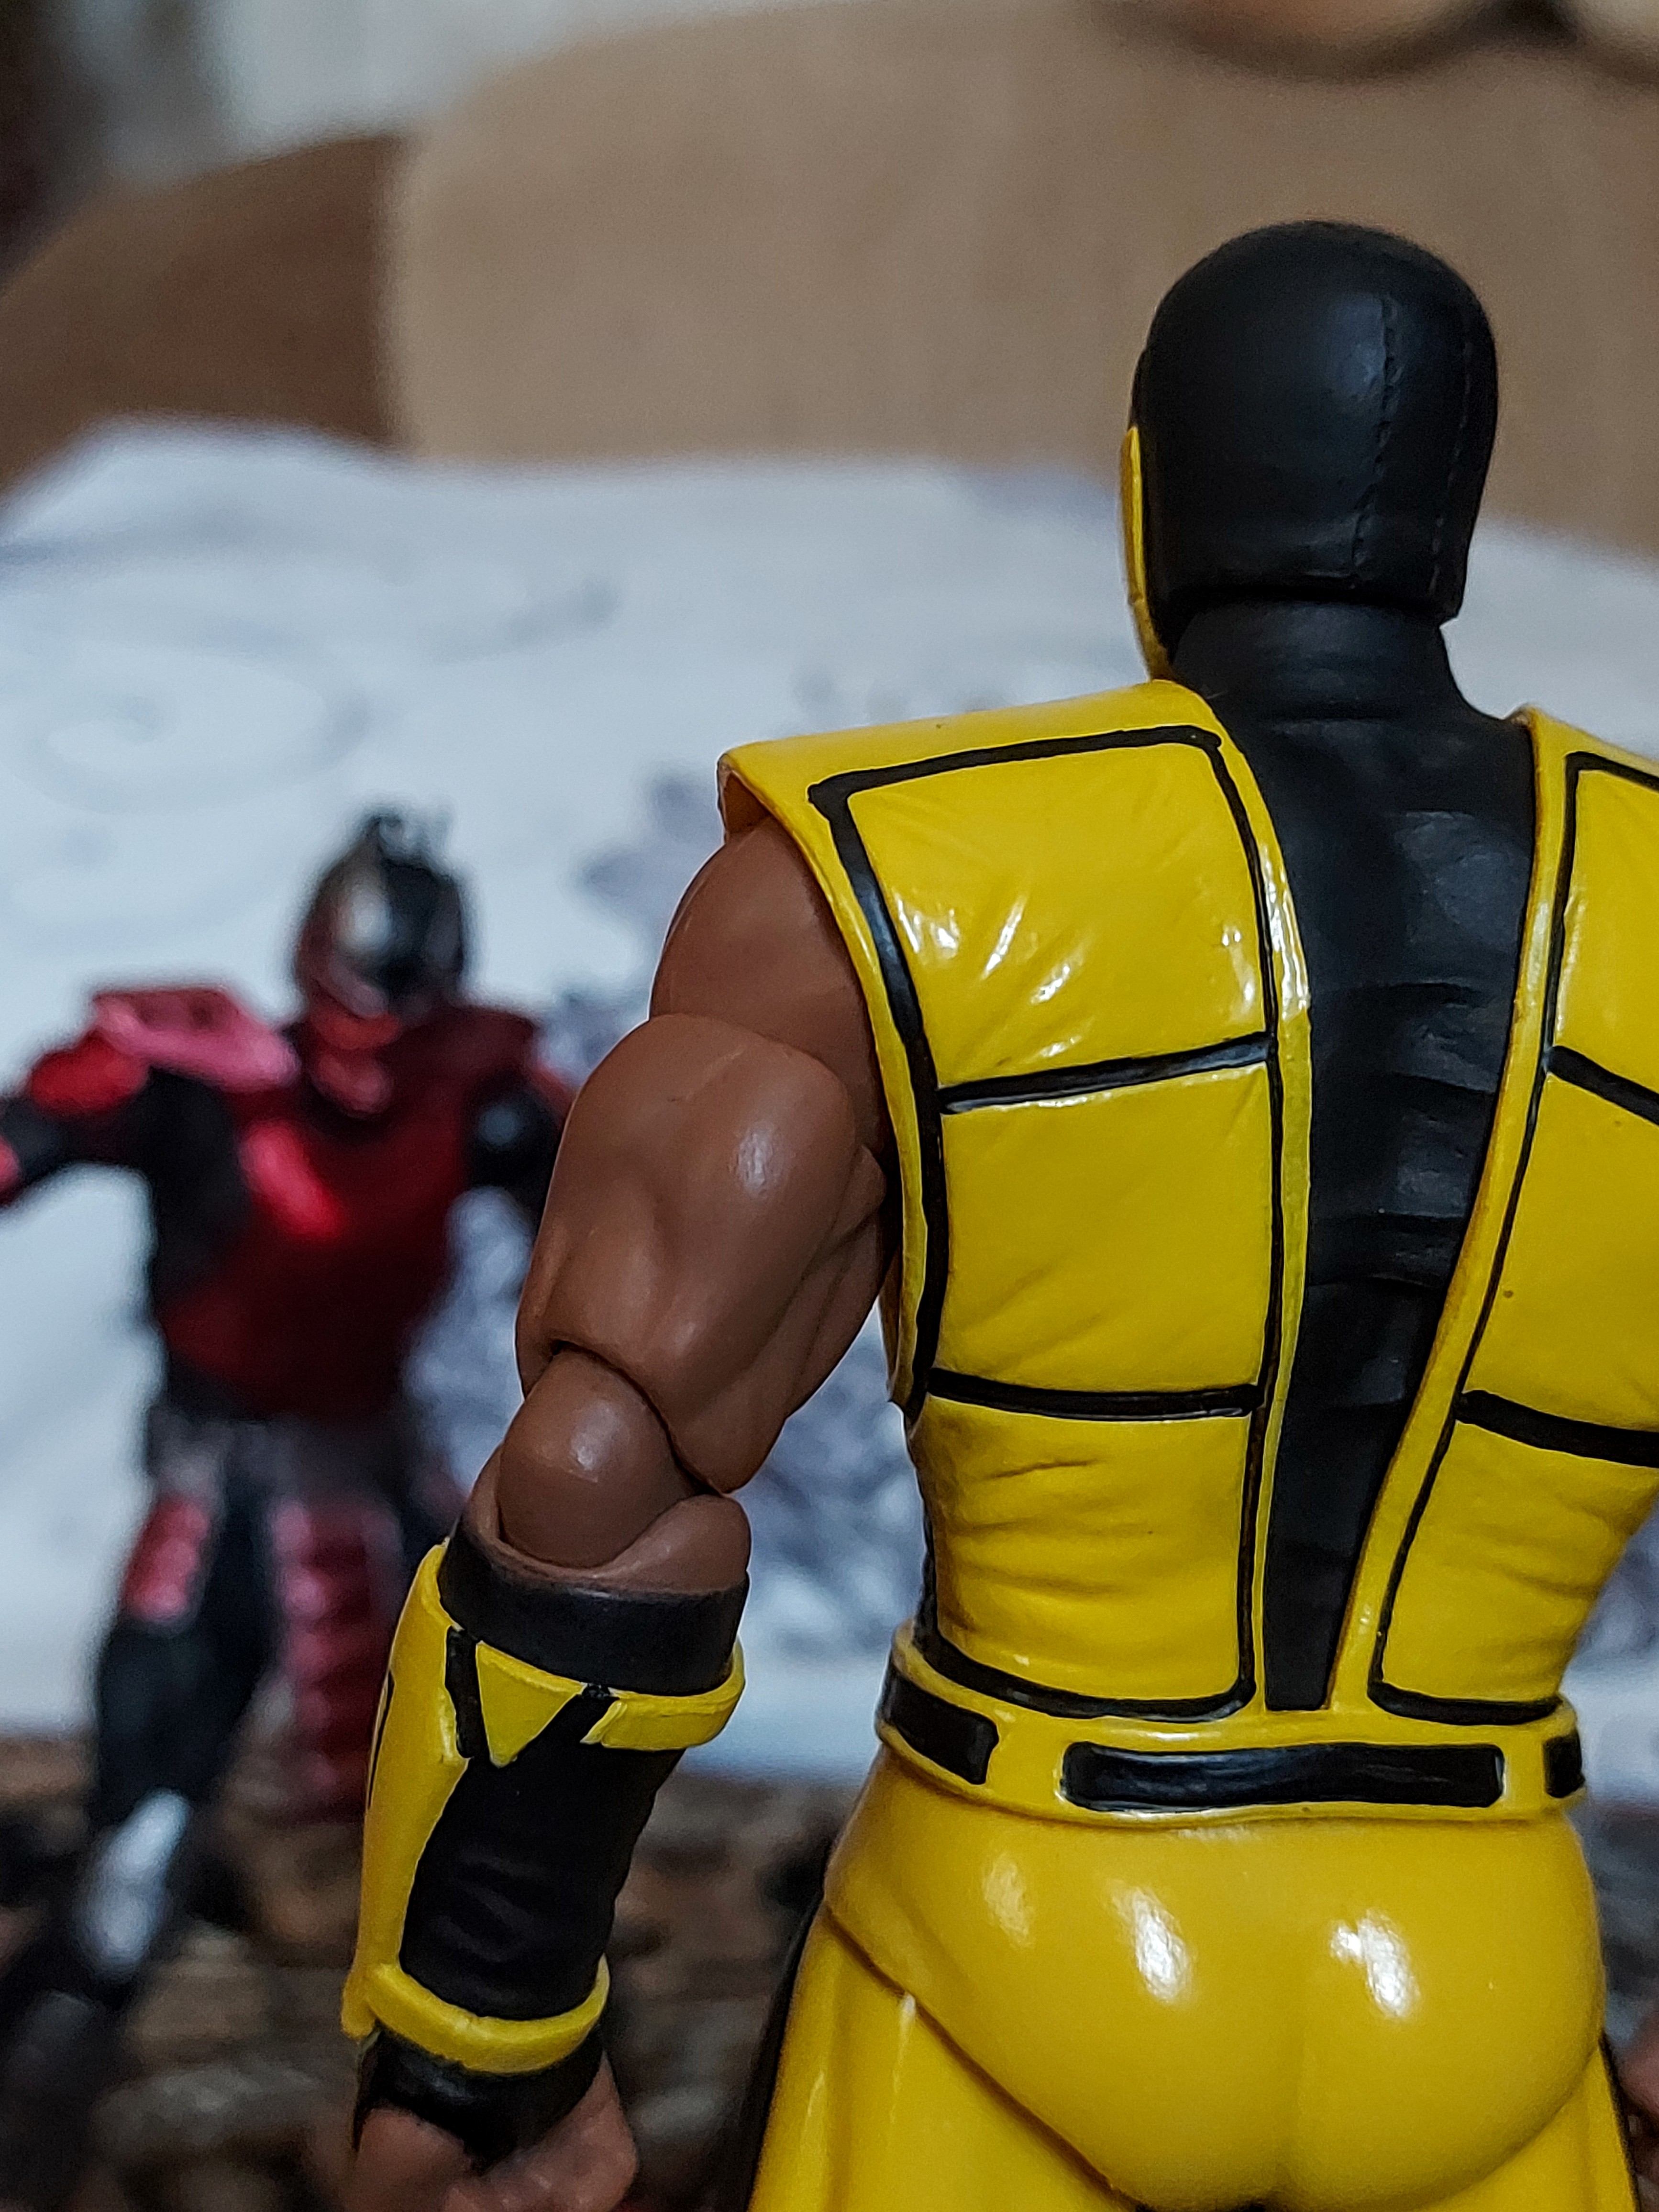
scorpion, storm, collectibles, muscle, sleeve, yellow, gesture, helmet, armour, chest, fictional character, machine, personal protective equipment, event, action figure, costume, elbow, contact sport, collectable, fun, figurine, belt, metal, hero, toy, sports gear, thigh, fiction, combat sport, knight